Spot Pond Archeological District

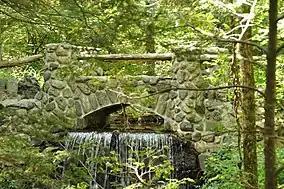
A footbridge crossing over an 18th century dam across Spot Pond Brook

The Spot Pond Archeological District is a historic archaeological site near Spot Pond in Stoneham, Massachusetts. It is located in the Virginia Woods section of the Middlesex Fells Reservation, a state park. The district encompasses sites along Spot Pond Brook that were mill sites dating from the 17th to the 19th centuries. At its height, in the mid-19th century the Hayward Rubber Works was located in the area, giving it the name "Haywardville". One of the park's trails runs through the area, and a park pamphlet provide a self-guided tour joining the major remnants of the industries that once flourished there.